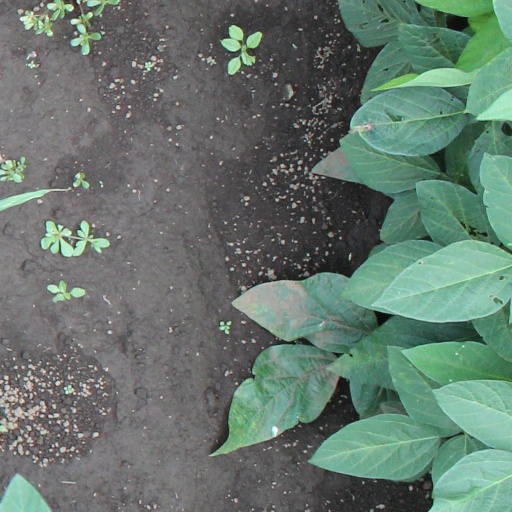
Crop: soybean